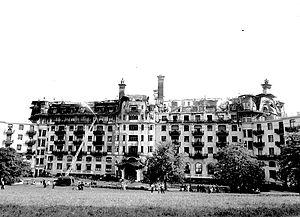
L'Hôtel Royal après l'incendie de 1958.
L'Hôtel Royal ou Hôtel Royal Evian Resort est un hôtel situé à Évian-les-Bains en Haute-Savoie, inauguré en 1909. L'établissement 5 étoiles de 150 chambres et suites est installé dans le complexe Évian Resort.